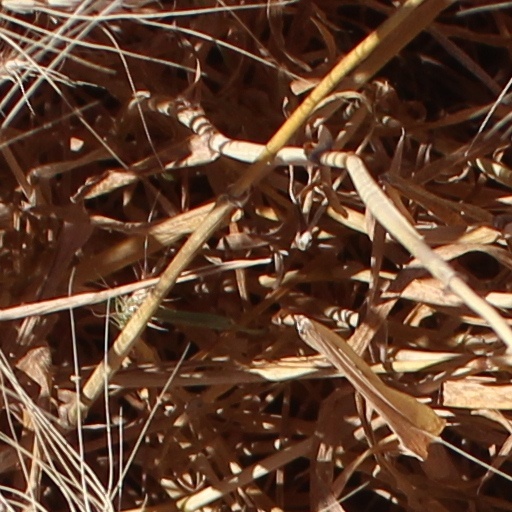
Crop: wheat